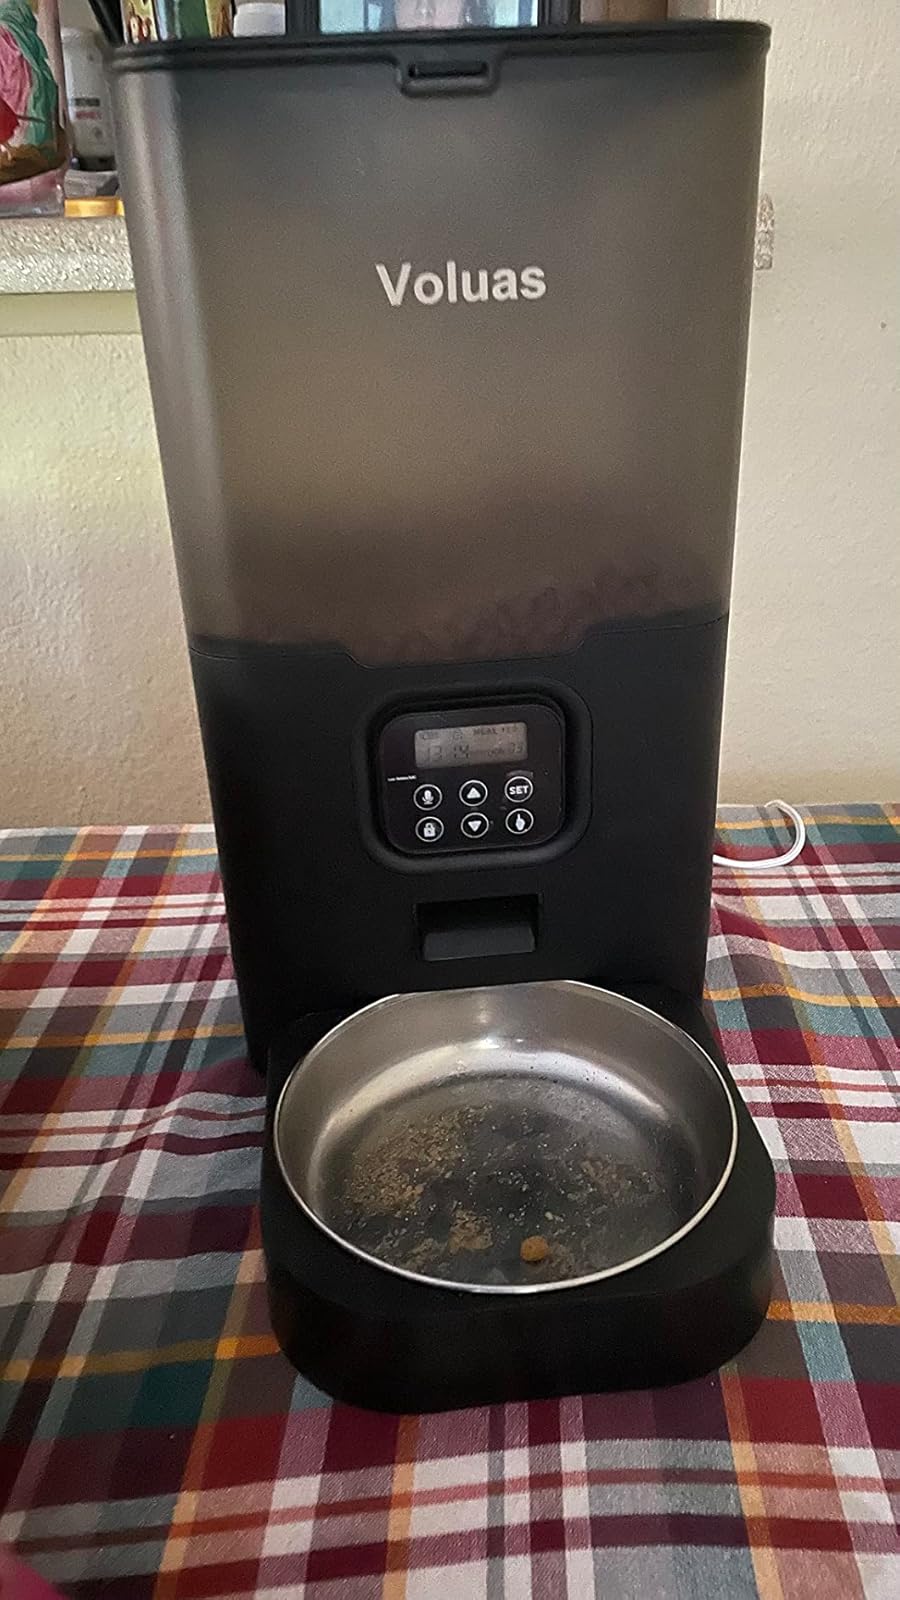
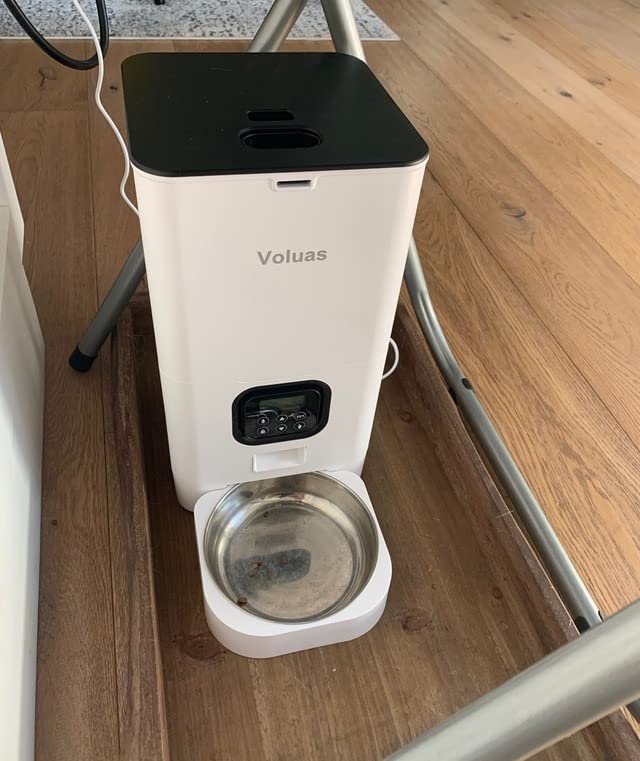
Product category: items_feeder
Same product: no